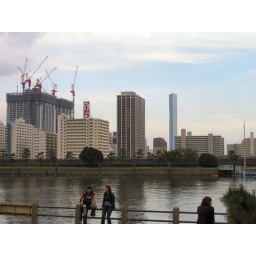
View across to the river gate near the water bus pier